List of battleships of Japan

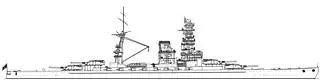
Line-drawing of the No. 13 design

The "Number 13"–class battleship was a planned class of four fast battleships to be built after the "Kii" class during the 1920s. The ships never received any names, being known only as "Numbers 13–16". They were intended to reinforce Japan's "Eight-Eight Fleet" of eight battleships and eight battlecruisers after the United States announced the reinitiation of a major naval construction program in 1919. The "Number 13" class was designed to be superior to all other existing battleships, planned or building. After the signing of the Washington Naval Treaty in 1922, they were cancelled in November 1923 before construction could begin.